Baden main line

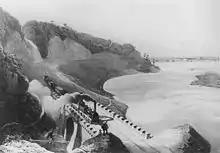
A train near Isteiner Klotz in the early years of rail operations

In 1895, another main line railway was opened between Karlsruhe and Rastatt next to the Baden main line, further to the west through Durmersheim. The reason for this was the demand of the German military for the construction of a second northern access to Strasbourg on the Graben-Neudorf–Karlsruhe–Rastatt–Rœschwoog route. Simultaneously this route relieved the Baden main line. In 1966, the Rastatt–Rœschwoog section was closed, but the section north of Rastatt continues to operate. During the construction phase of this strategic railway, Rastatt station was relocated and expanded.